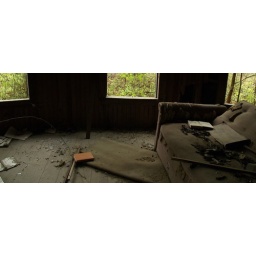
A Orange book and old couch and book desk inside old abandoned house, located beside Old Greensboro Highway, Orange county, North Carolina.